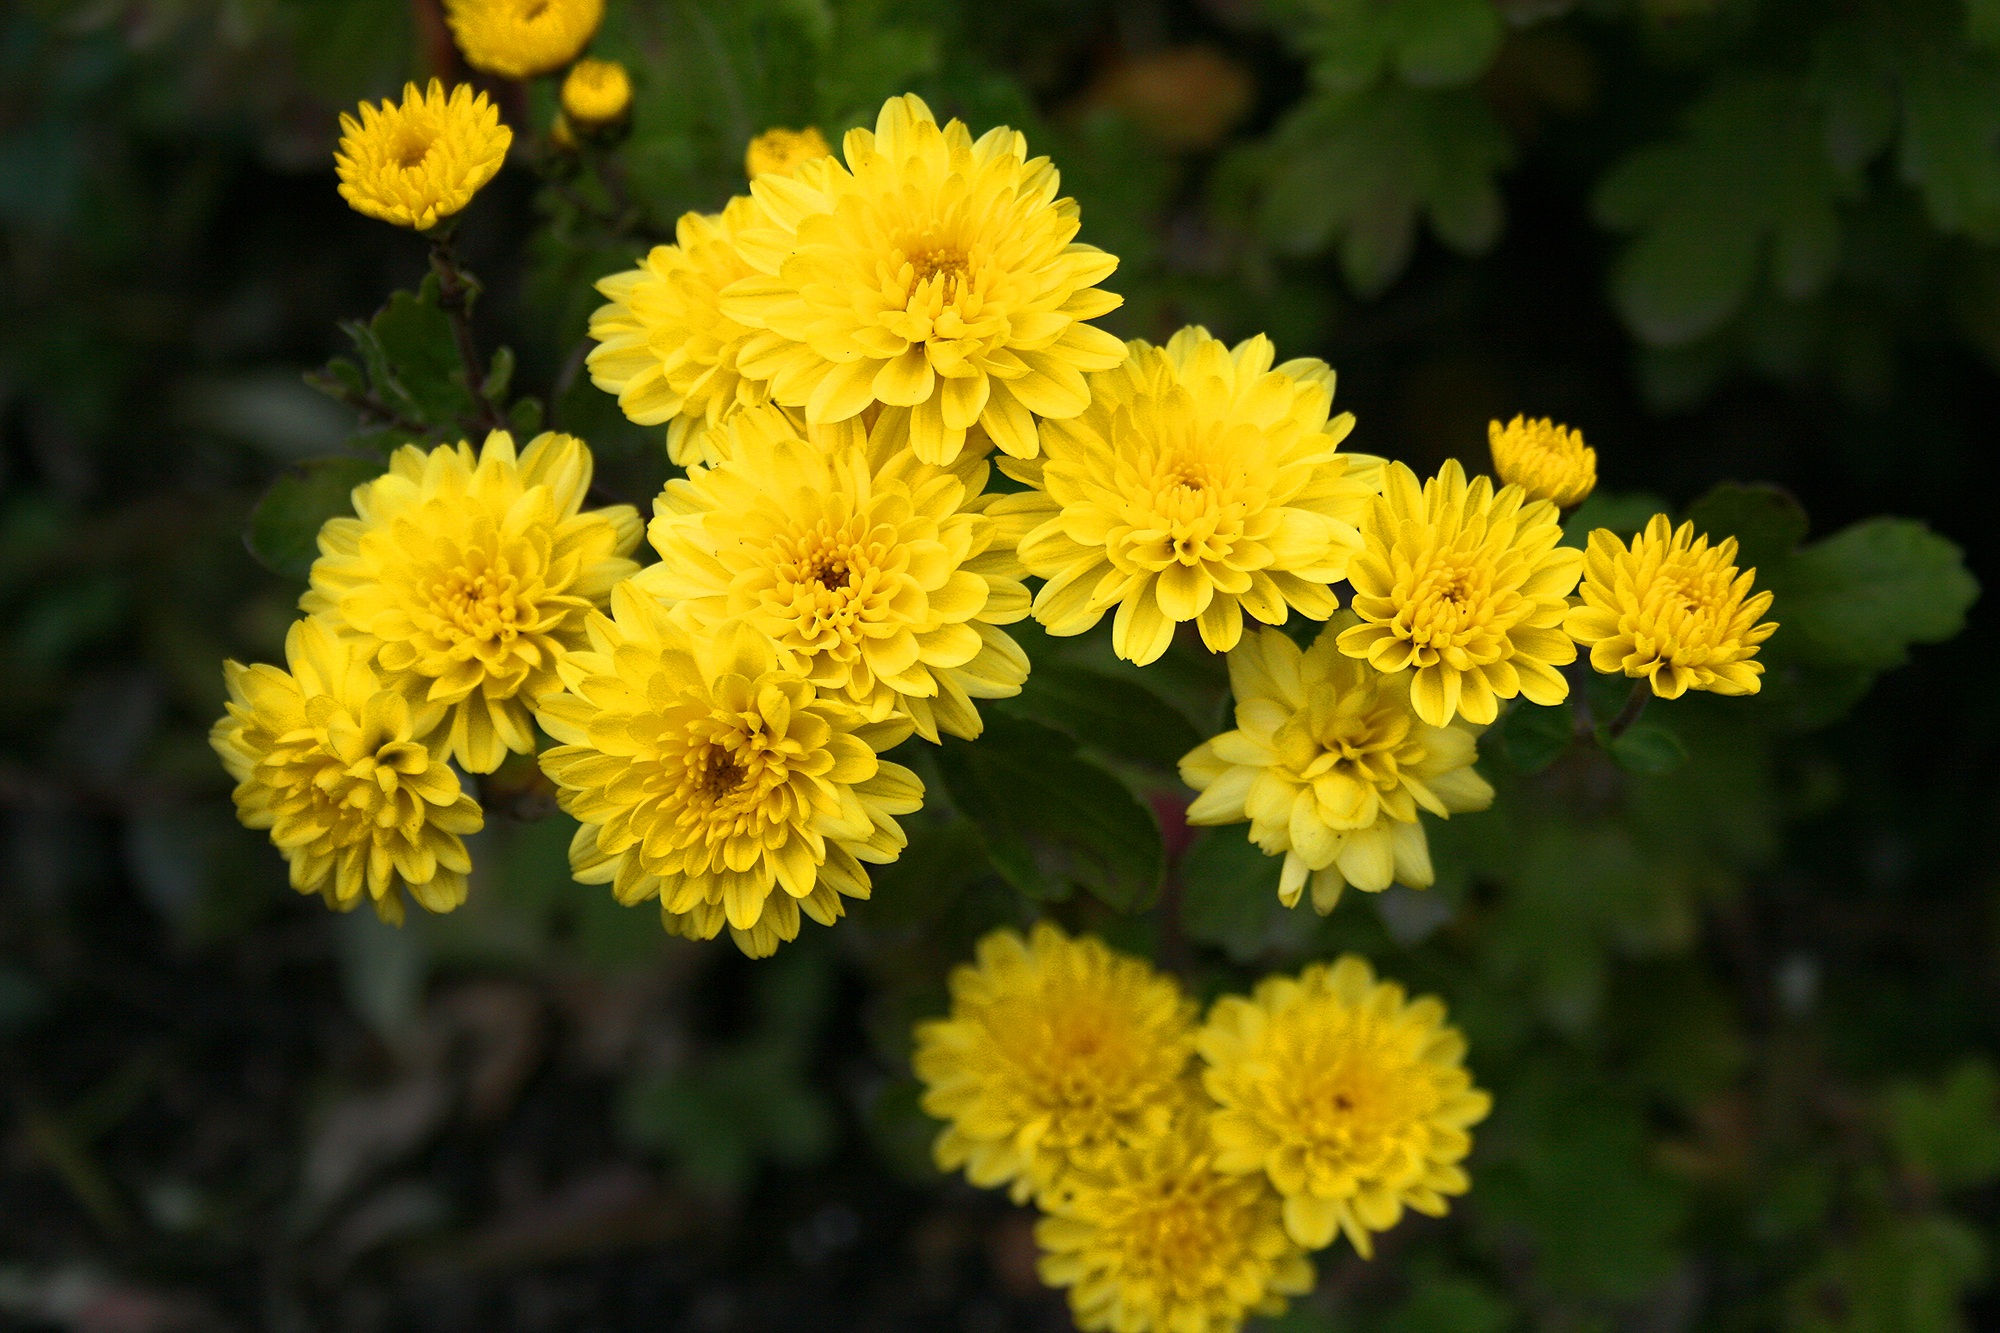
plant, flower, herb, peaceful, yellow, garden, flora, wildflower, flowers, colors, gardening, shrub, horticulture, planting, mood, mimosa, flowering plant, daisy family, annual plant, land plant, chamaemelum nobile, chrysanths